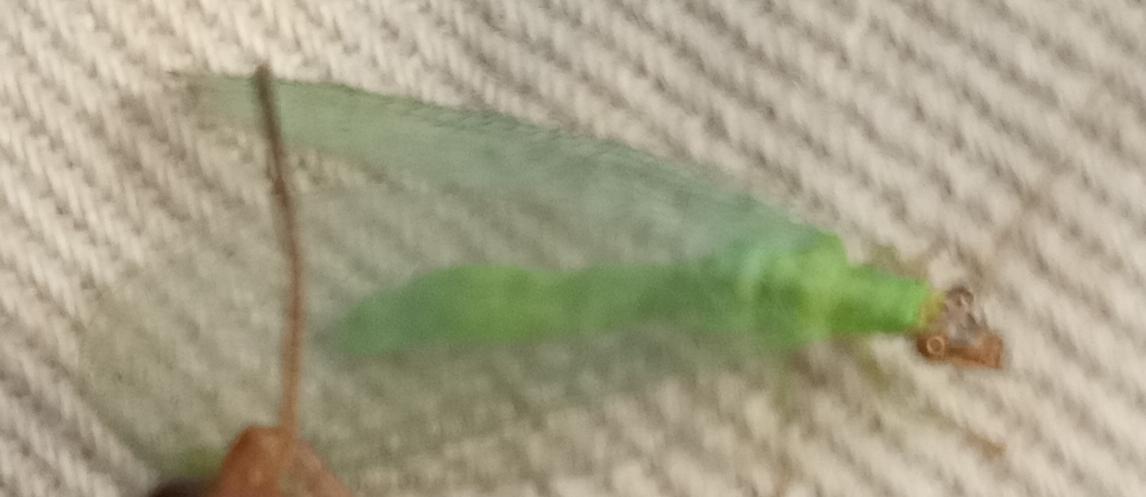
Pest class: predators